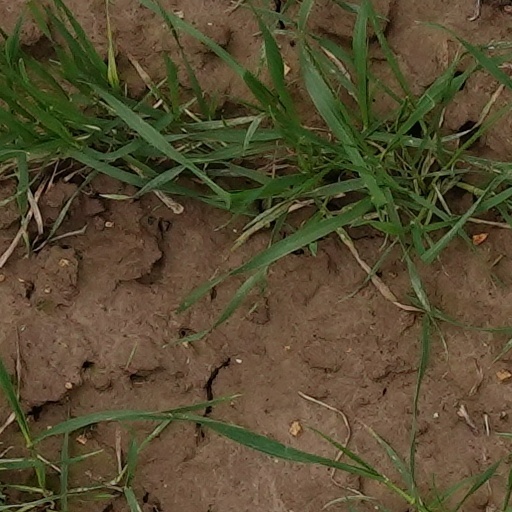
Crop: wheat